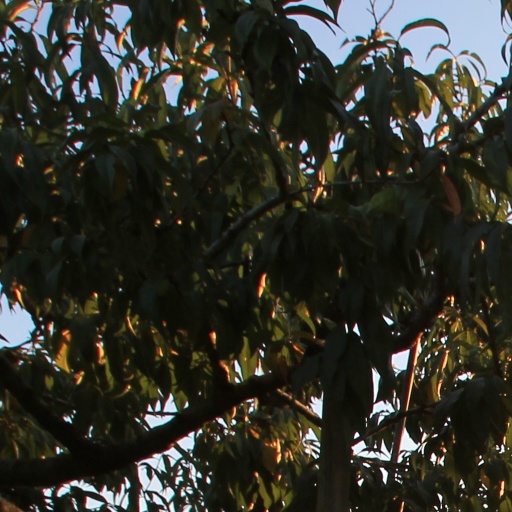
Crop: grape